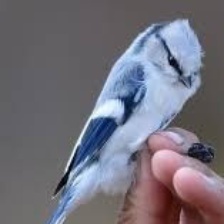
Species: AZURE TIT
Scientific name: CYANISTES CYANUS